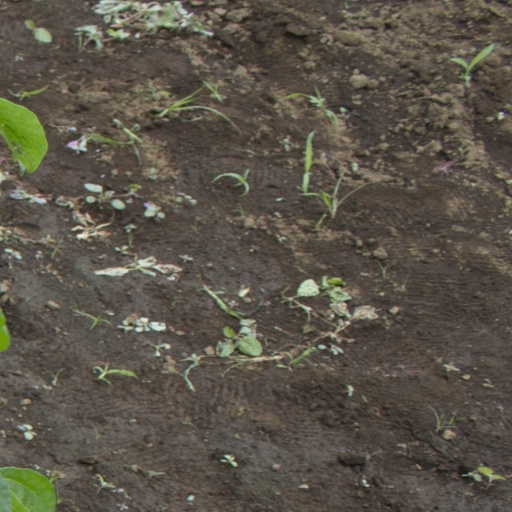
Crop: soybean